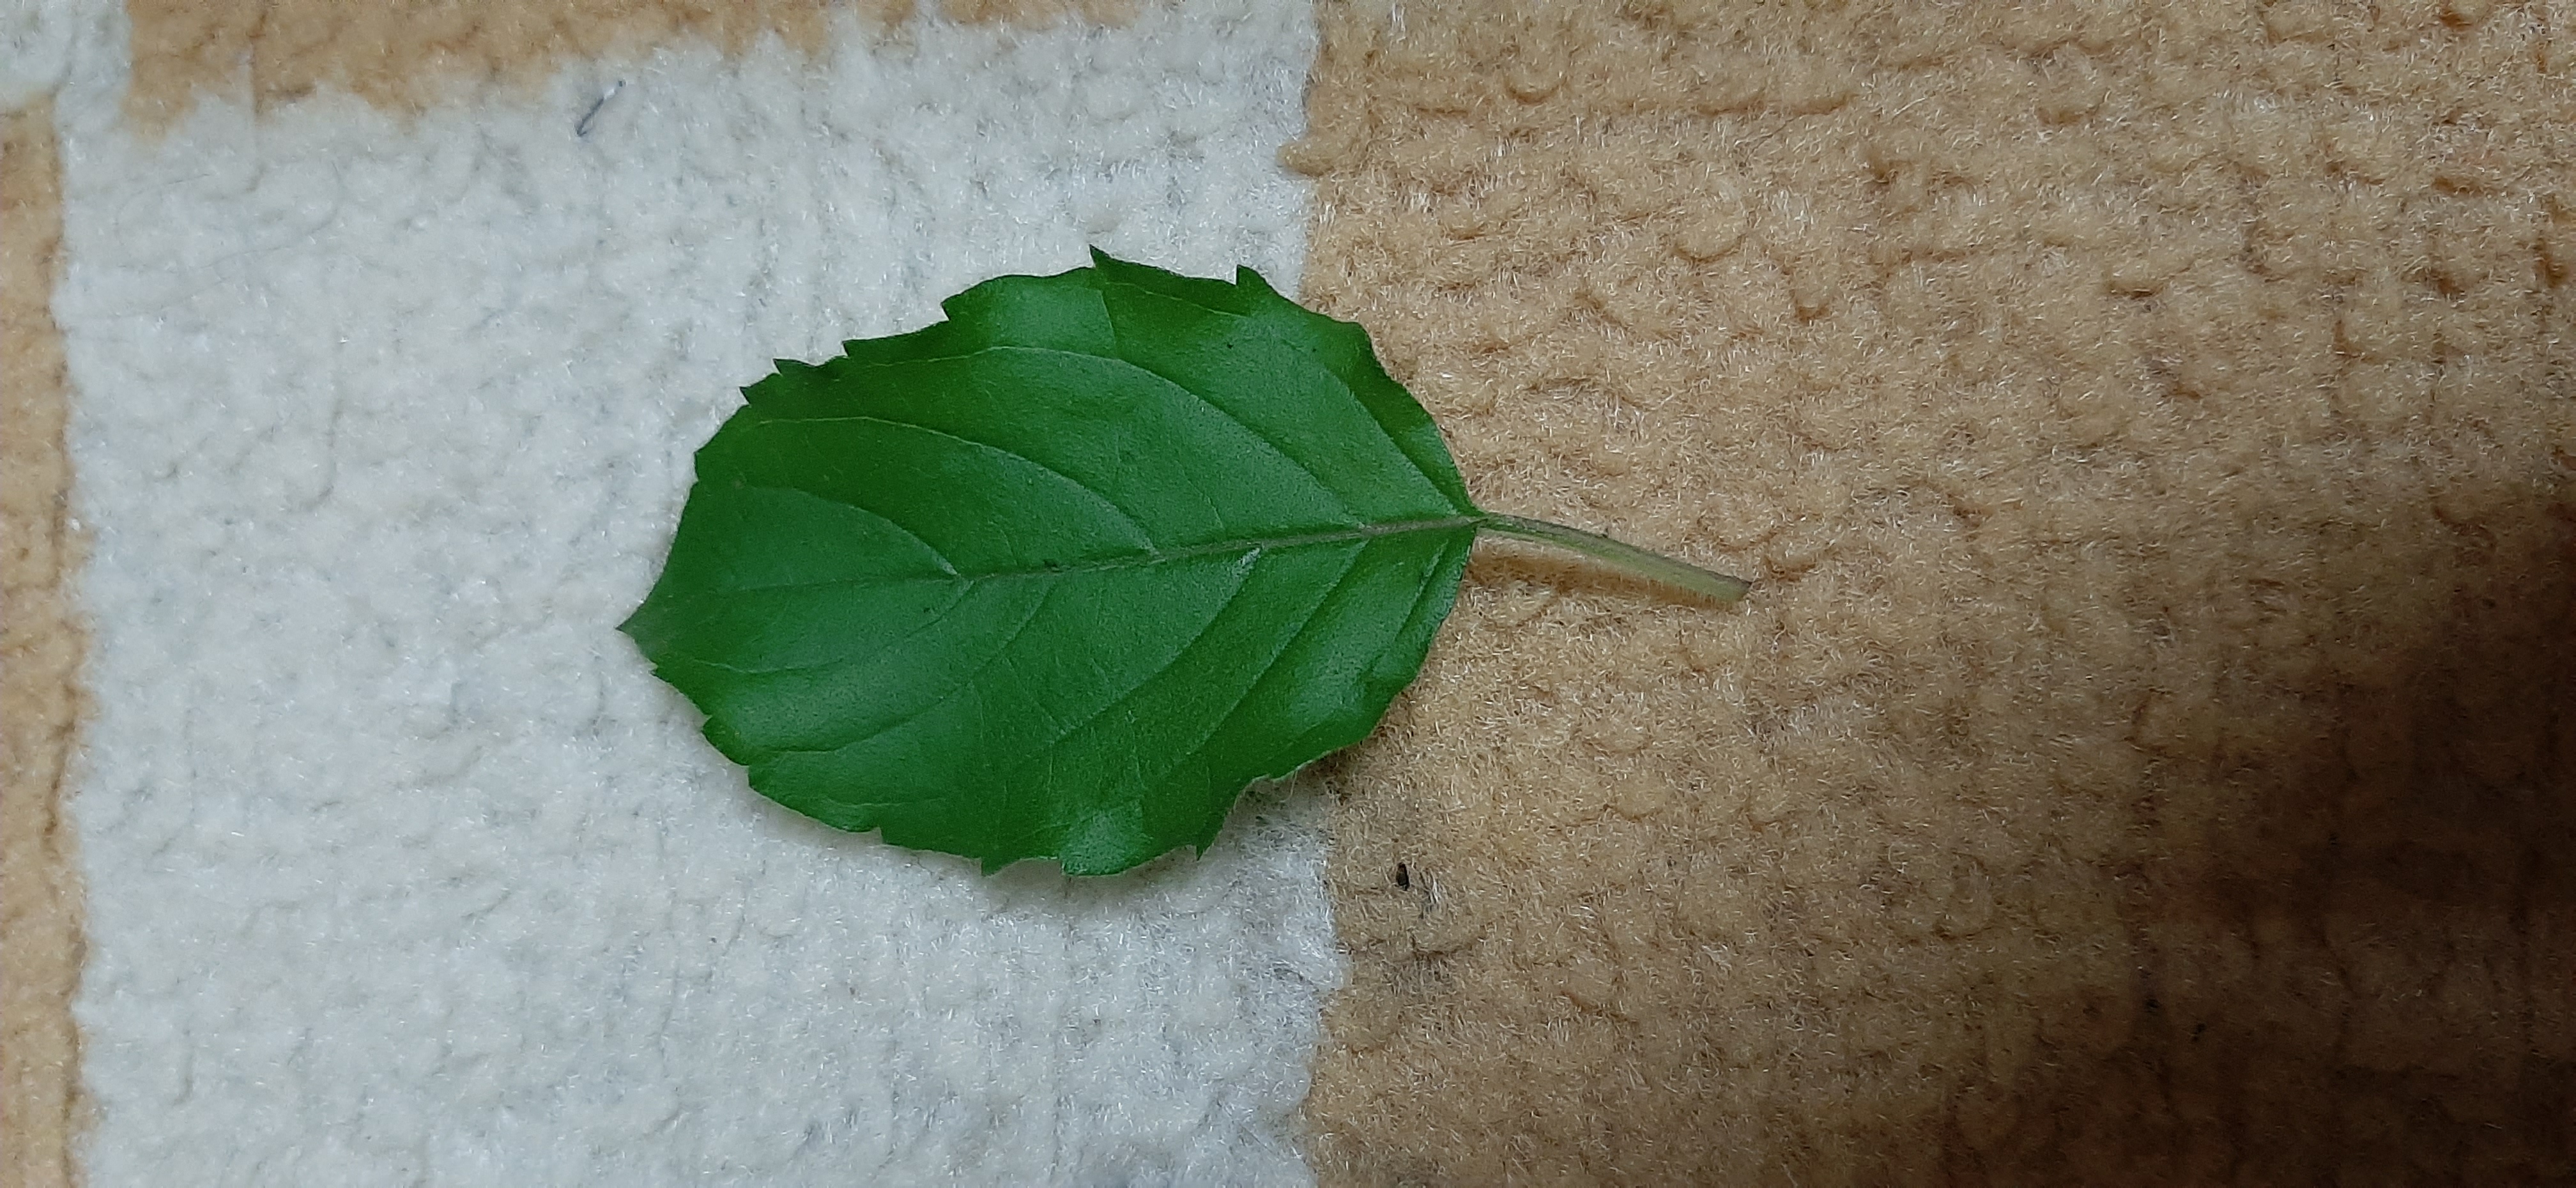
Plant: Tulsi